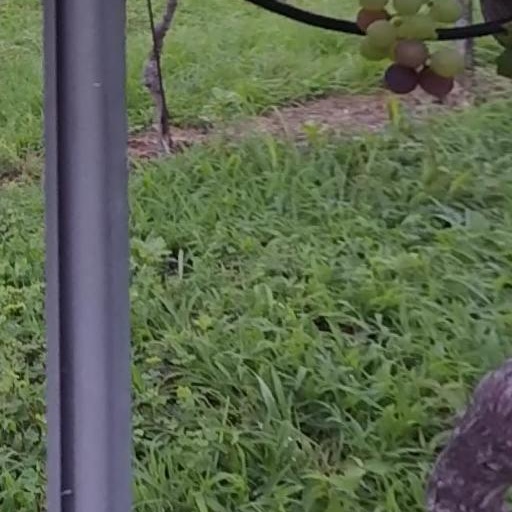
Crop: grape